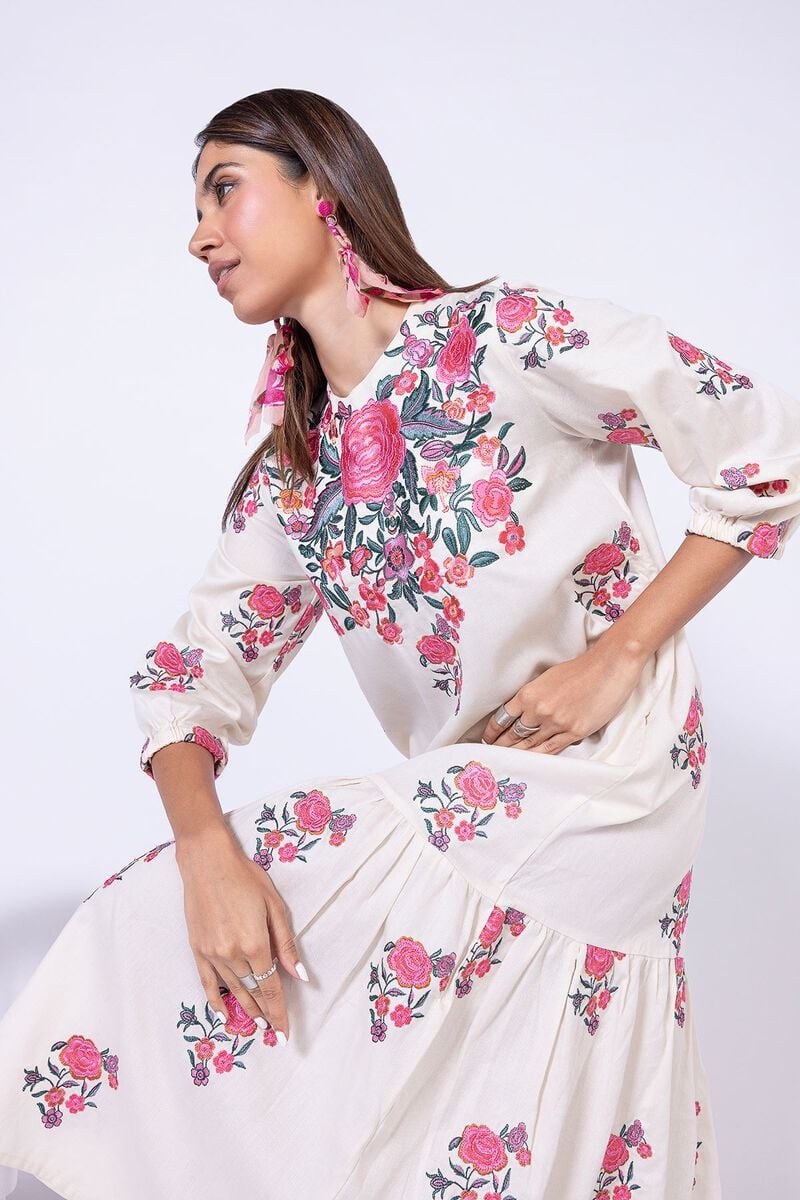
ivory floral print long kurta